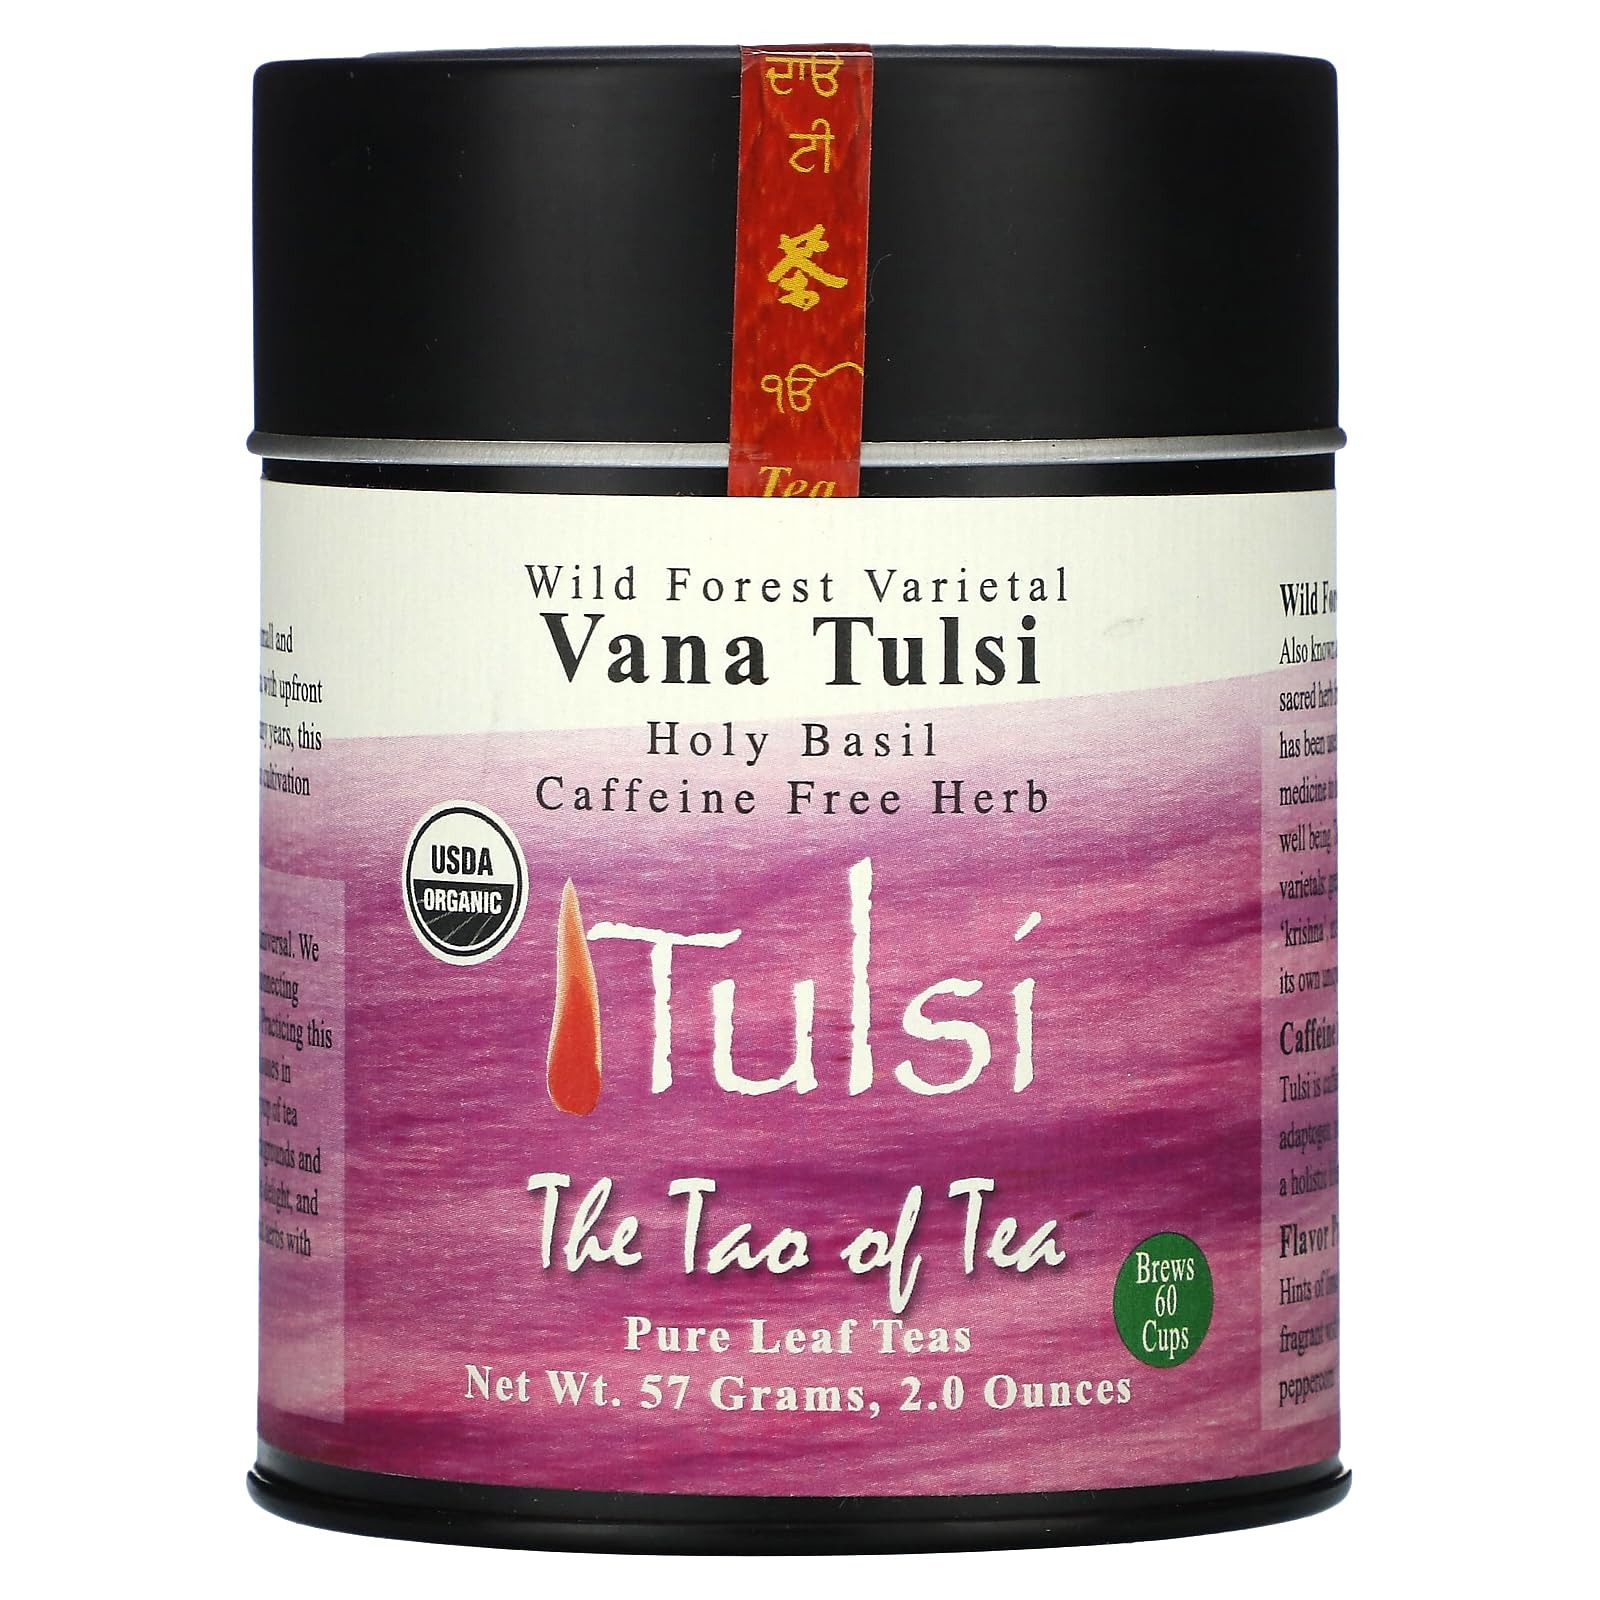
Item Name: The Tao of Tea Wild Forest Varietal, Vana Tulsi, Caffeine Free, 2.0 oz (57 g)
Bullet Point 1: Holy Basil from India
Bullet Point 2: USDA Organic
Bullet Point 3: Brews 60 Cups
Bullet Point 4: Certified Organic by QAI
Product Description: Holy Basil from India USDA Organic Brews 60 Cups Certified Organic by QAI Wild Forest 'Vana' Tulsi Also known as holy basil, Tulsi is a revered, sacred herb from India with a long history. It has been used in traditional Indian Ayurvedic medicine to help provide an alchemy to one's well being. There are three main types of Tulsi varietals: green leaf 'rama', purple leaf 'krishna', and wild forest 'vana', each having its own unique flavor nuance. Caffeine Free Adaptogen Tulsi is caffeine free and known to be an adaptogen, making it a great herb to include in a holistic lifestyle and diet. Flavor Profile Hints of lime, orange, mint and clove. Very fragrant with a slightly spicy note of green peppercorn. The Tao of Tea Like the Tao, the art of tea is universal. We began our work serving as a connecting thread for tea culture in 1997. Practicing this art on a daily basis in our teahouses in Portland, Oregon, we are a group of tea enthusiasts from different backgrounds and cultures. We travel, learn, take delight, and seek to offer pure leaf teas and herbs with great flavor, artistry and soul.
Value: 1.0
Unit: Ounce

Price: 13.19